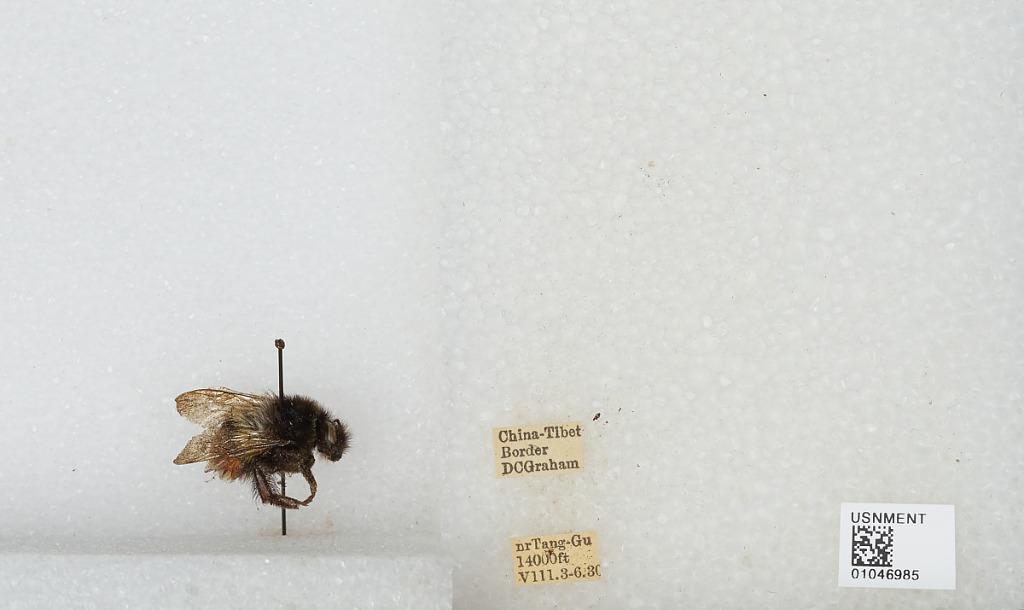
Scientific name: Bombus sp.
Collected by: D. Graham
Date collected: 1930-8-3
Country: China
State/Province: Sichuan
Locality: near Tang-Gu